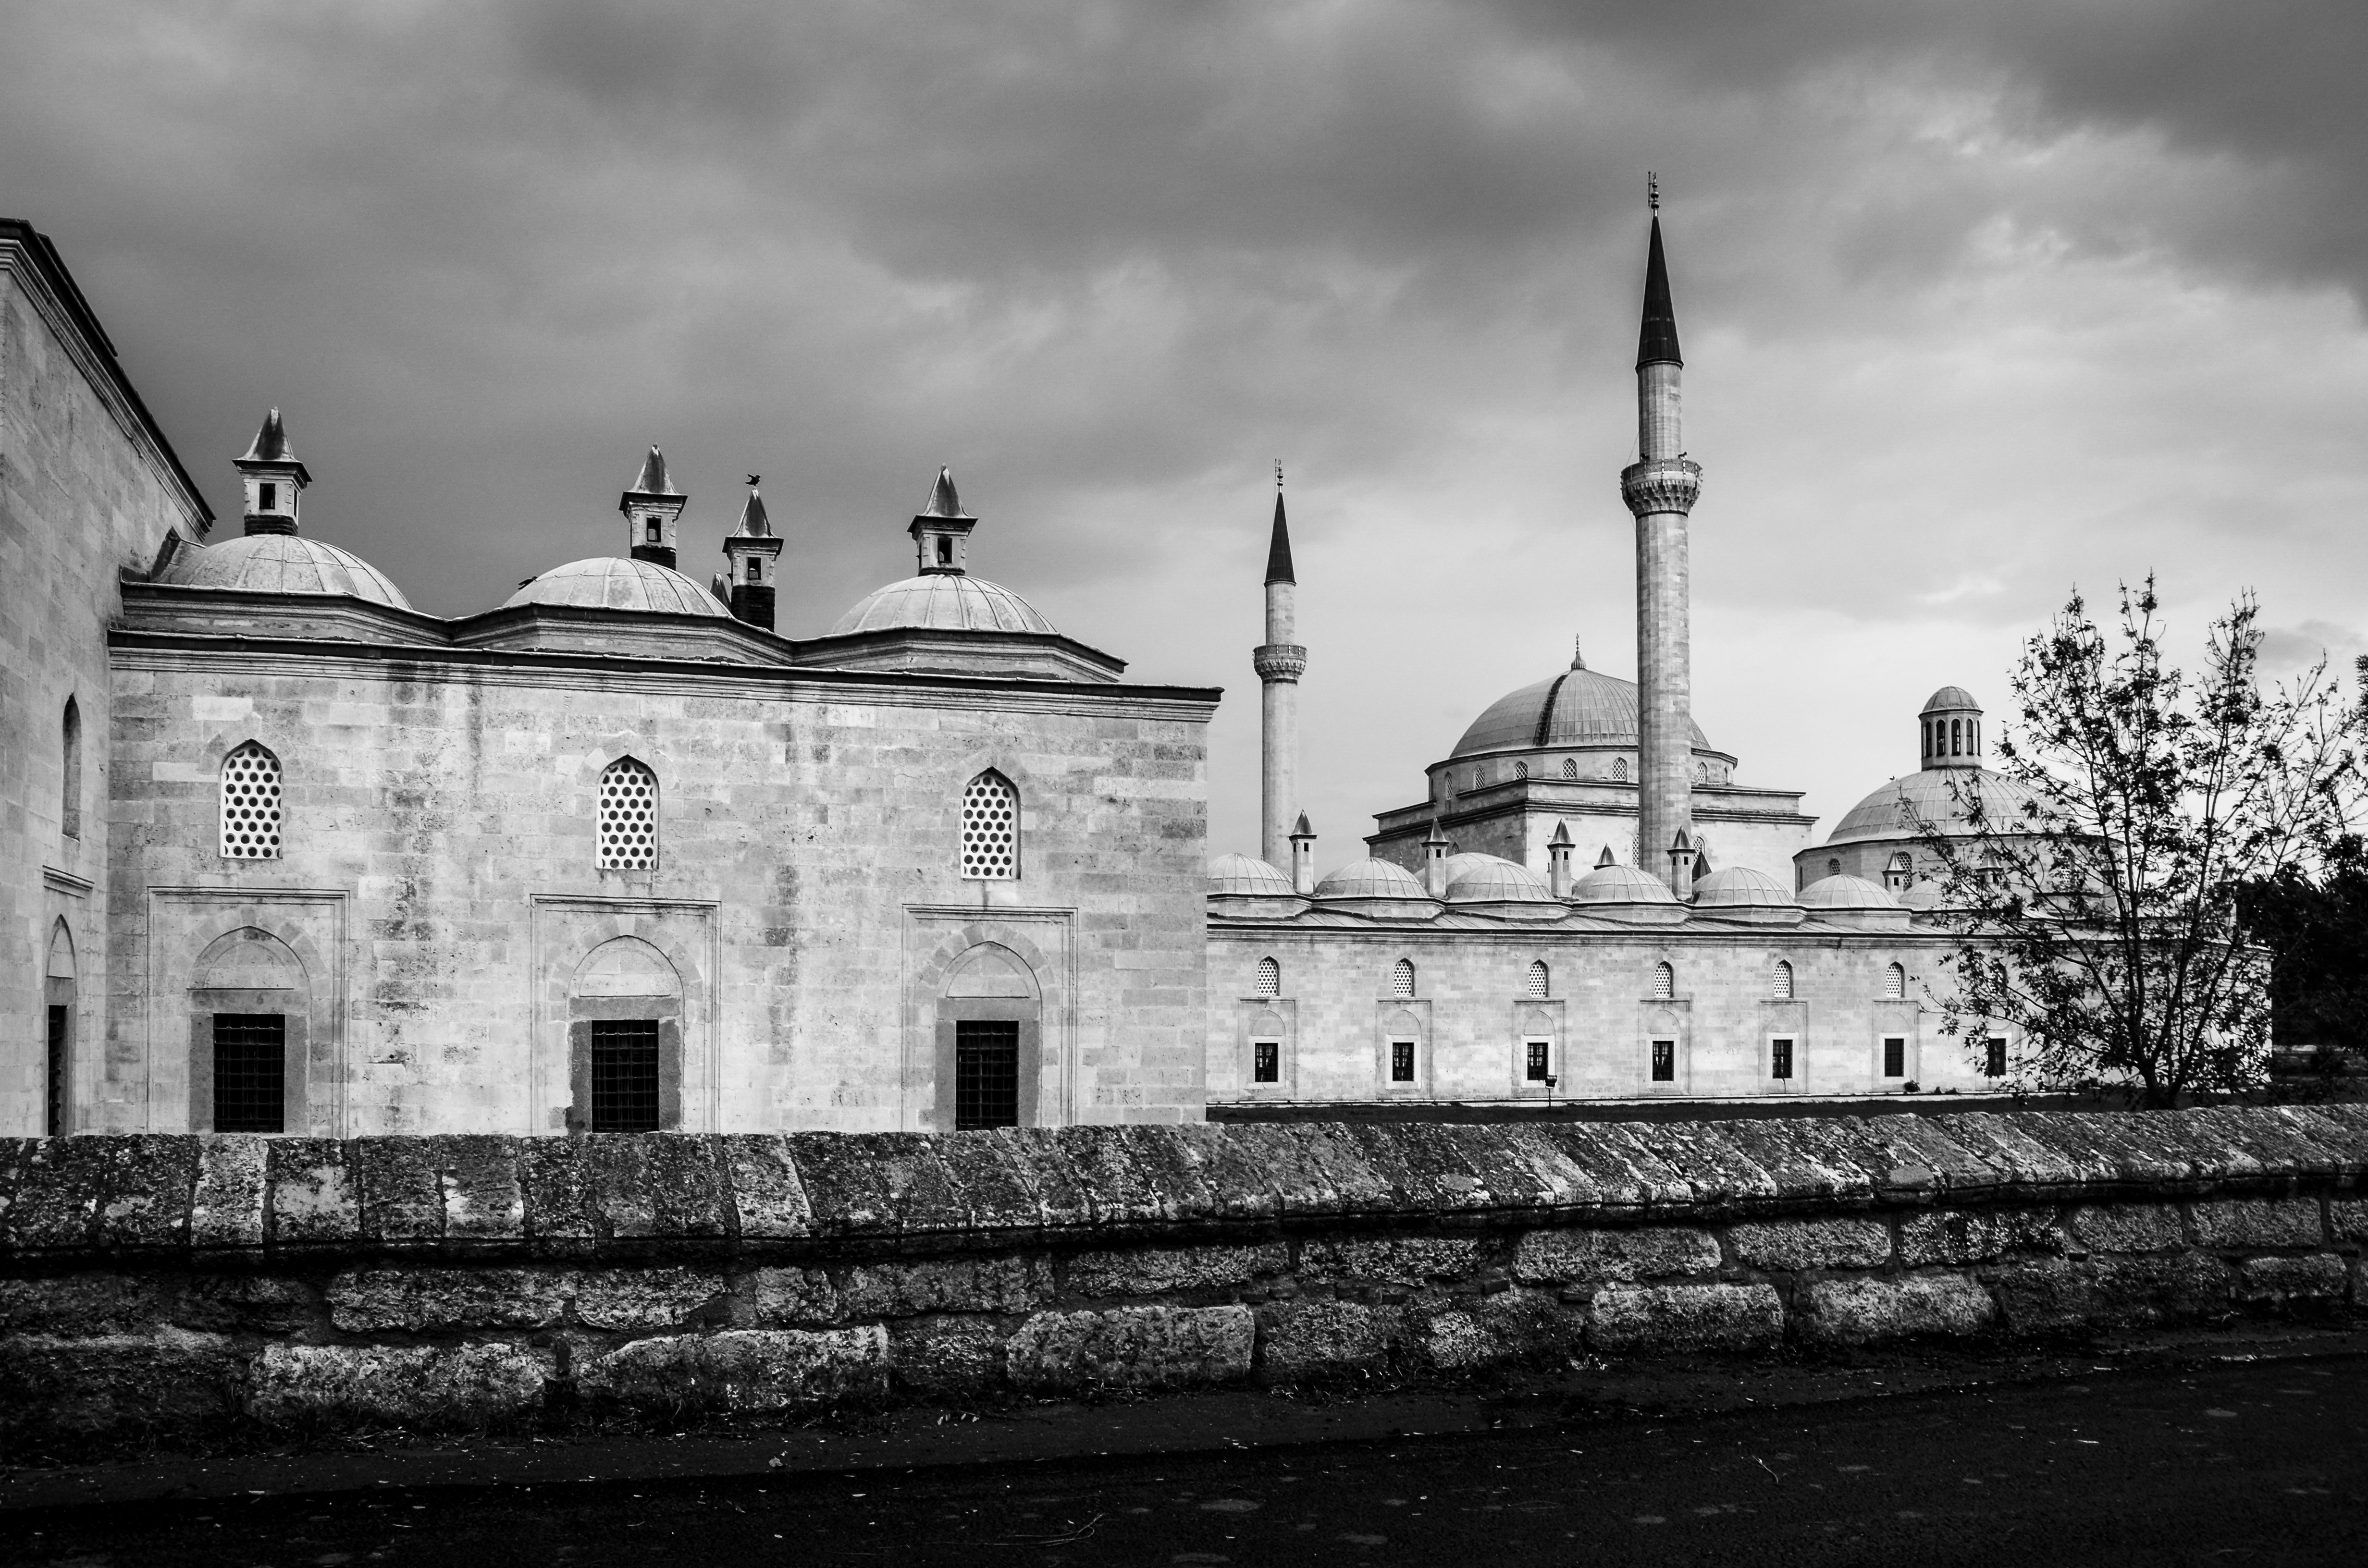
black and white, architecture, white, photography, building, travel, peace, religion, landmark, monochrome, place of worship, on, turkey, istanbul, prayer, synagogue, christianity, day, islam, worship, cami, judaism, aesthetics, city center, the minarets, edirne, monochrome photography, ancient history, madrasah, the religions garden